Ilakaka

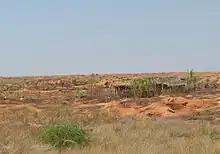
Miners' huts and tailings dump near Ilakaka

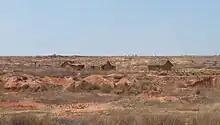
Miners' huts and tailings dump near Ilakaka

Ilakaka is a small town in Ihorombe Region in the south western part of Madagascar. In the early 1990s there were only about 40 residents in the area. After the discovery of one of Earth's largest known alluvial sapphire deposits in the valley of the Ilakaka river in 1998, the population had boomed to nearly 60,000 in 2005. Since high profits are at stake, violence is common in the town.